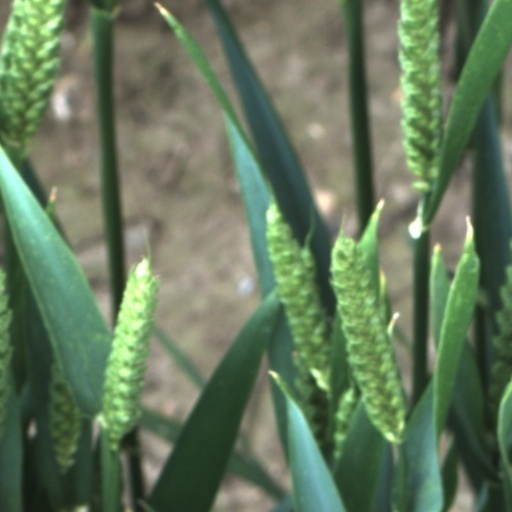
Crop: wheat